Teen Age Message

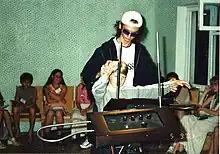
Anton Kershenko plays the theremin with a student

According to Zaitsev, art must be central to any interstellar message. Physical laws and mathematics are almost certainly already known to extraterrestrial intelligences, but our artwork is unique to us. With this in mind, and in contrast to previous binary digital broadcasts, Zatsev proposed "not a discrete two-tone radio signal but a more native continuous one, in which smooth frequency variations directly transfer one-dimensional emotional information. I am talking about music, which is more universally comprehensible than language, and about theremin, which is an electronic noncontact musical instrument."